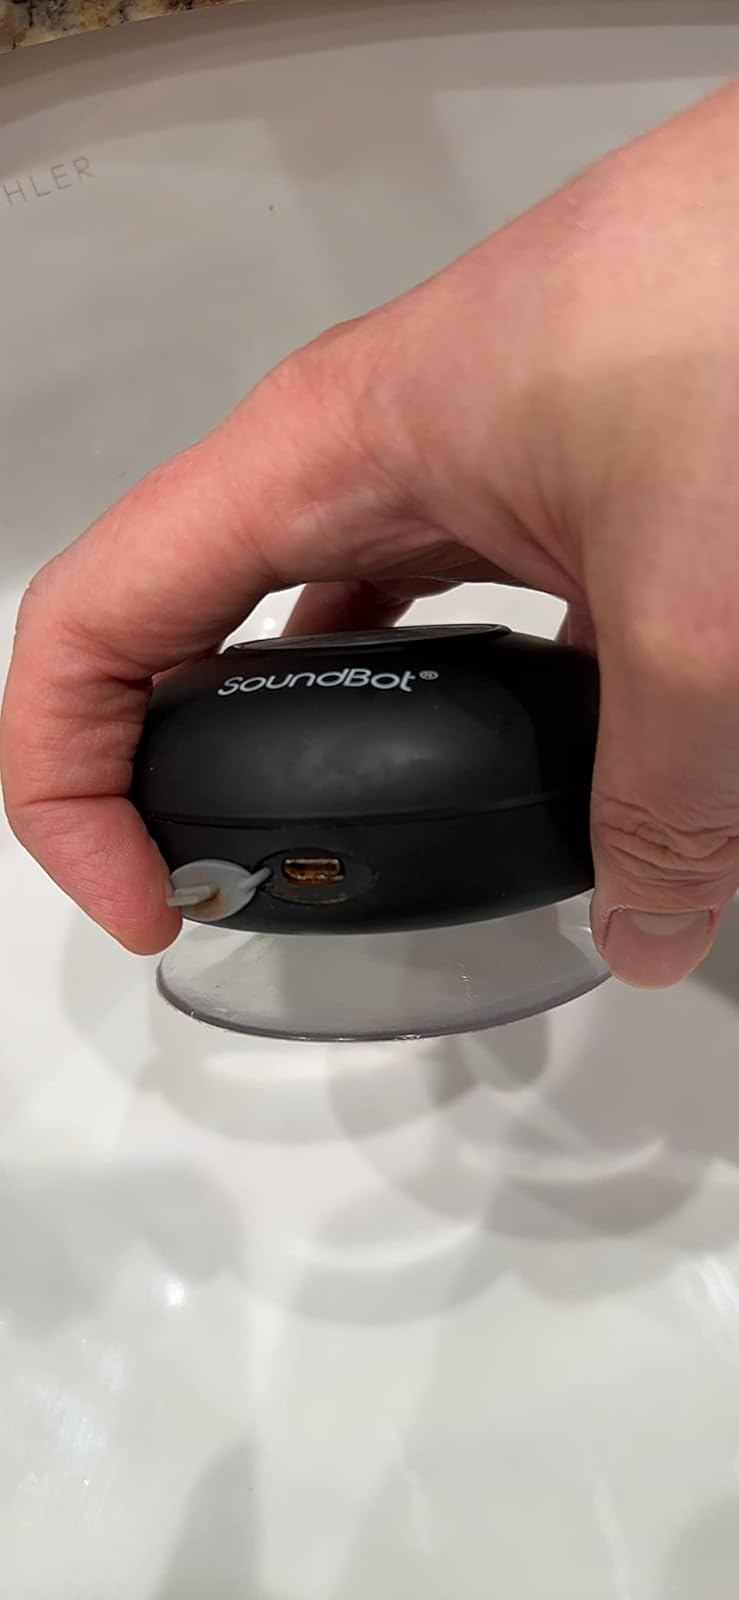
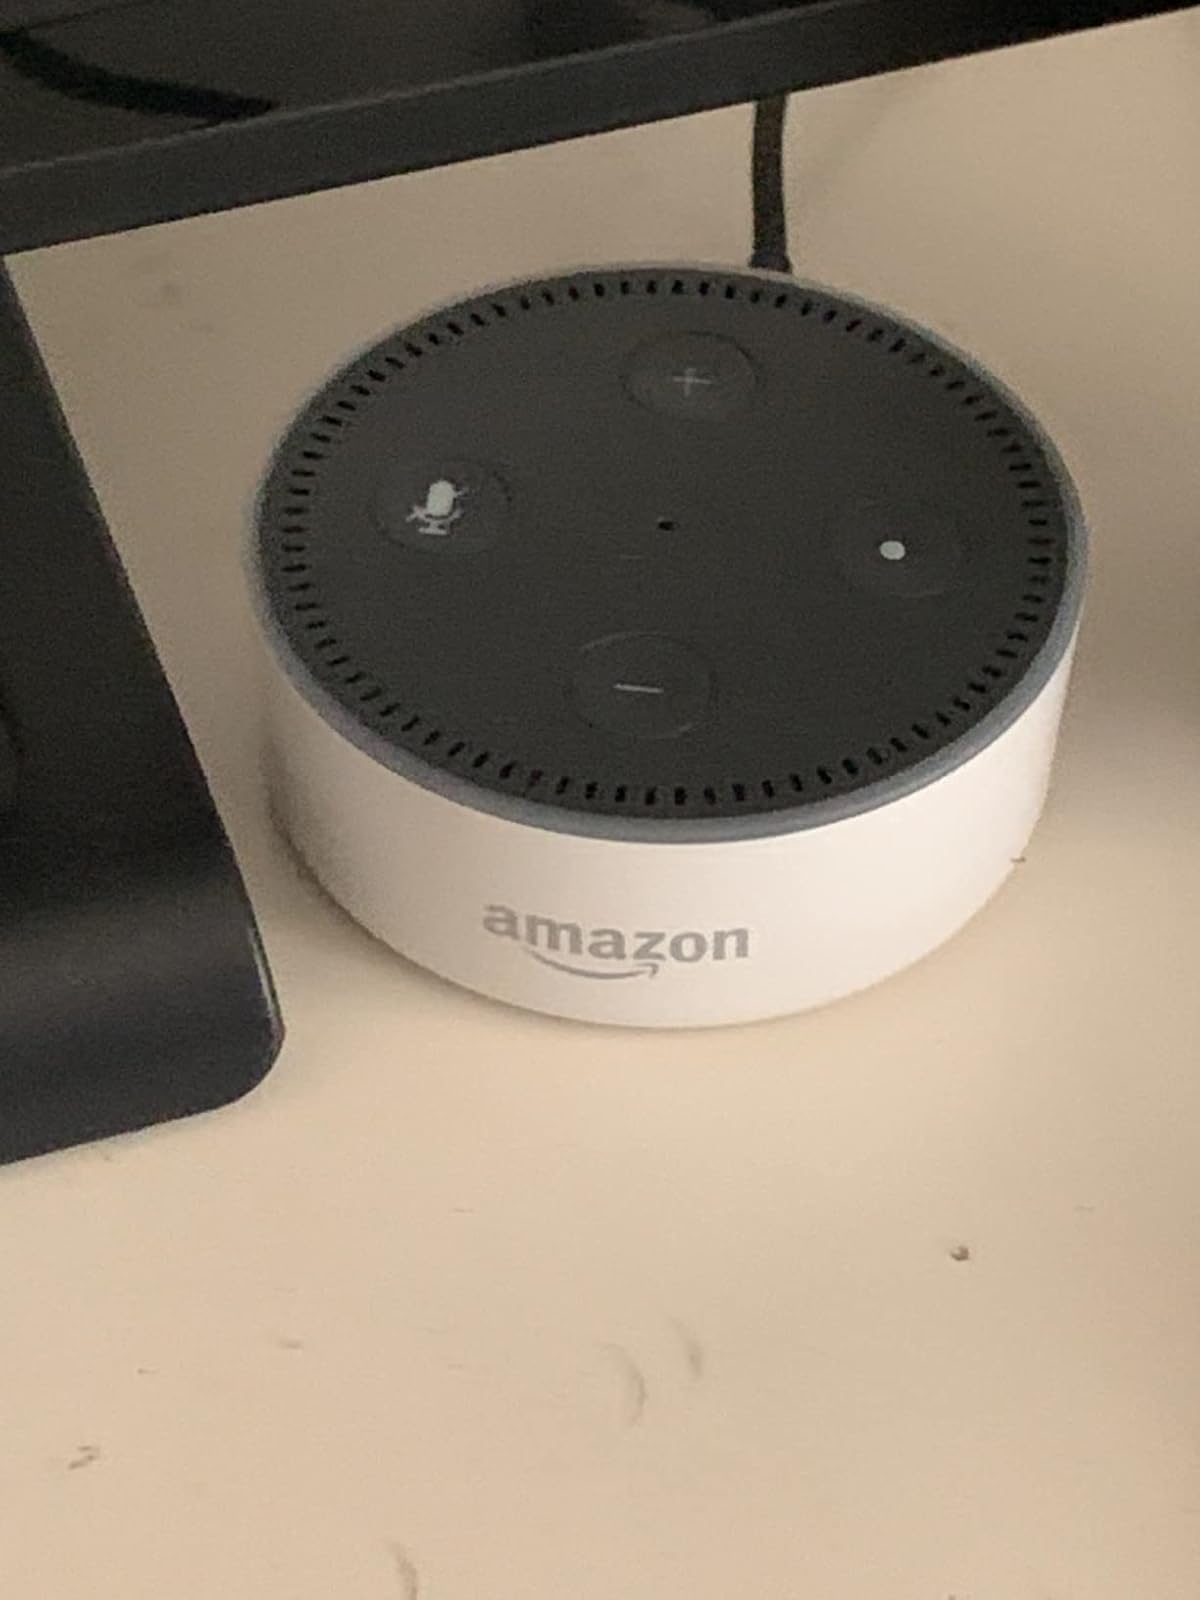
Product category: speaker
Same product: no